Inherit the Viper

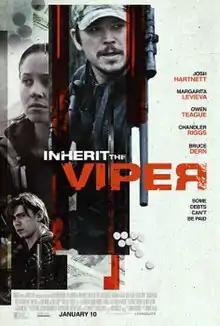
Film poster

Inherit the Viper is a 2019 American crime drama film directed by Anthony Jerjen, in his feature directorial debut, from a screenplay by Andrew Crabtree. It stars Josh Hartnett, Margarita Levieva, Chandler Riggs, Bruce Dern, Valorie Curry, Owen Teague and Dash Mihok.